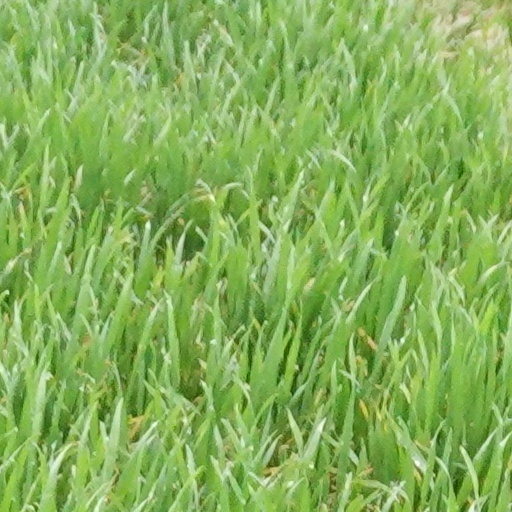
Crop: wheat